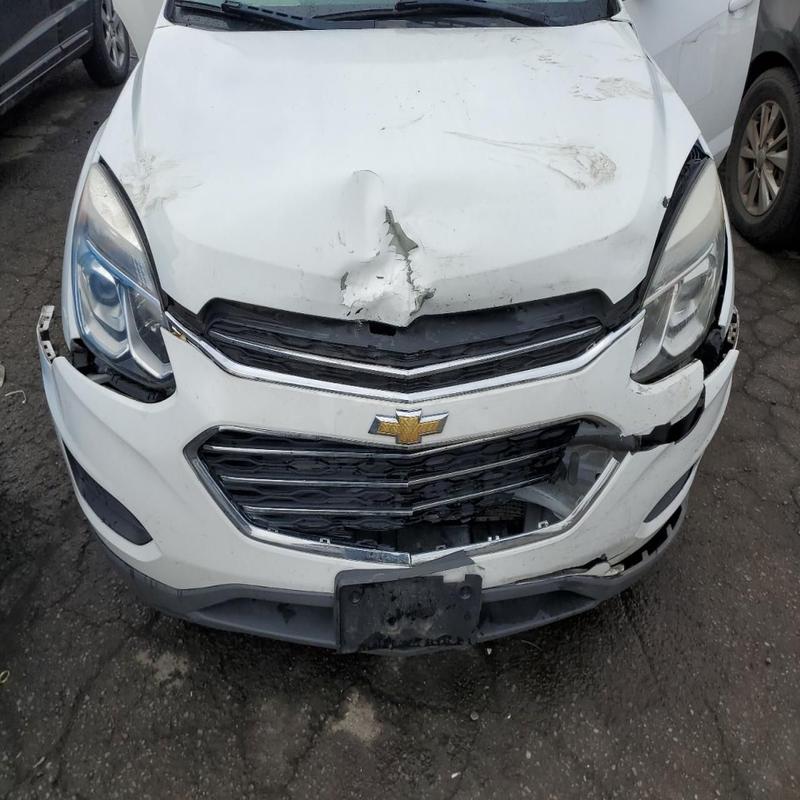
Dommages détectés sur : plaque d'immatriculation avant, pare-choc avant, capot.
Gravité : majeur